Saefkow-Jacob-Bästlein Organization

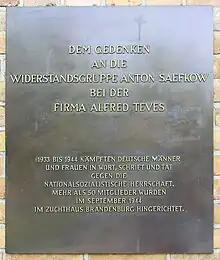
Memorial plaque for the Saefkow-Jacob-Bästlein Organization in Berlin

The German Democratic Republic (GDR) issued stamps in 1964, on the 20th anniversary of the deaths of Saefkow, Jacob and Bästlein.